2022 Optus data breach

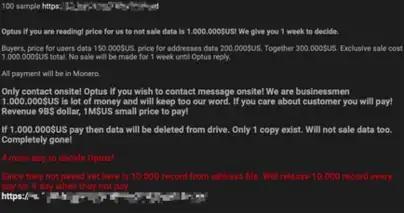
Screenshot of the ransom note.

On 23 September, Optus denied an insider's claims an application programming interface (API) had accidentally been left exposed to a test network that had access to the Internet. The company also said a complicated breach had occurred and that it had a strong cybersecurity system. The Australian Broadcasting Corporation (ABC) was told Optus believed the hacker had scraped the company's consumer database, and that a third of the data in the database had been copied and extracted.